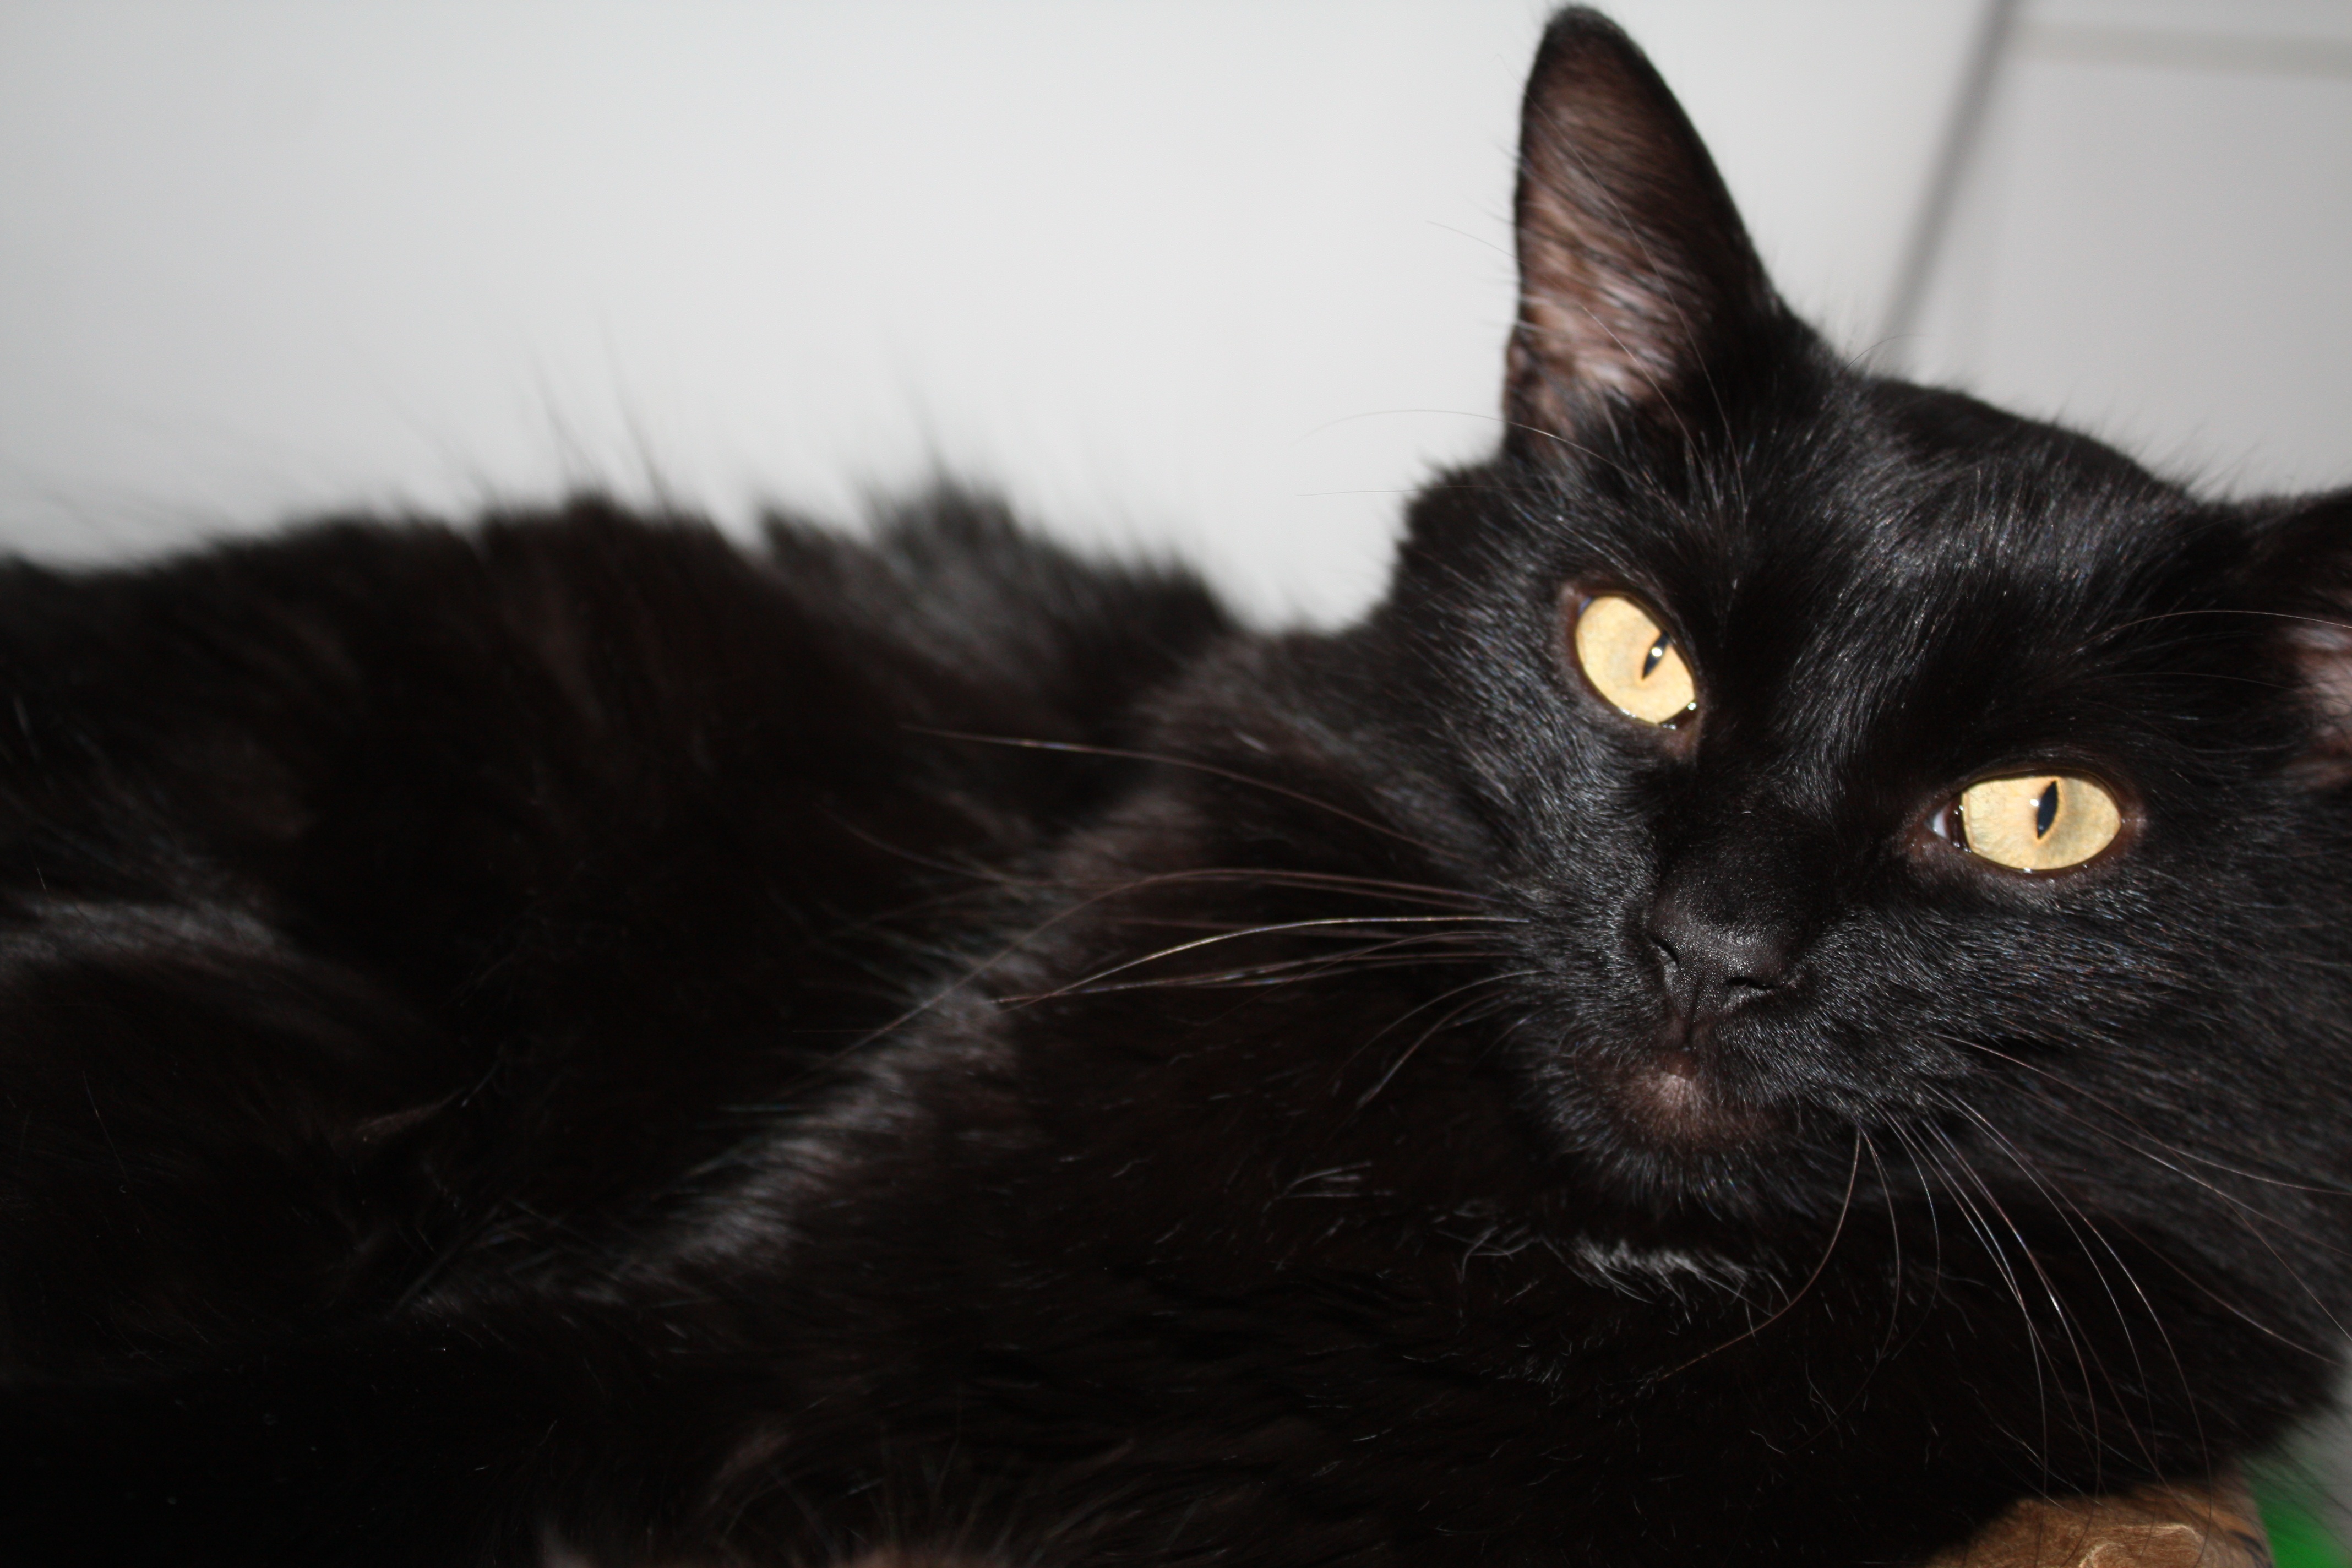
fur, kitten, cat, mammal, black cat, black, close up, whiskers, snout, paw, eye, bombay, cat's eyes, small to medium sized cats, cat like mammal, domestic short haired cat